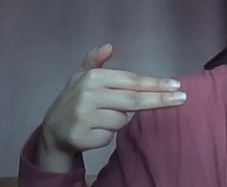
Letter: ghain